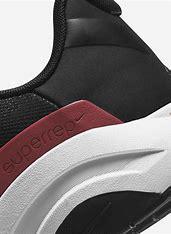
Brand: Nike
Model: Zoomx Superrep Surge